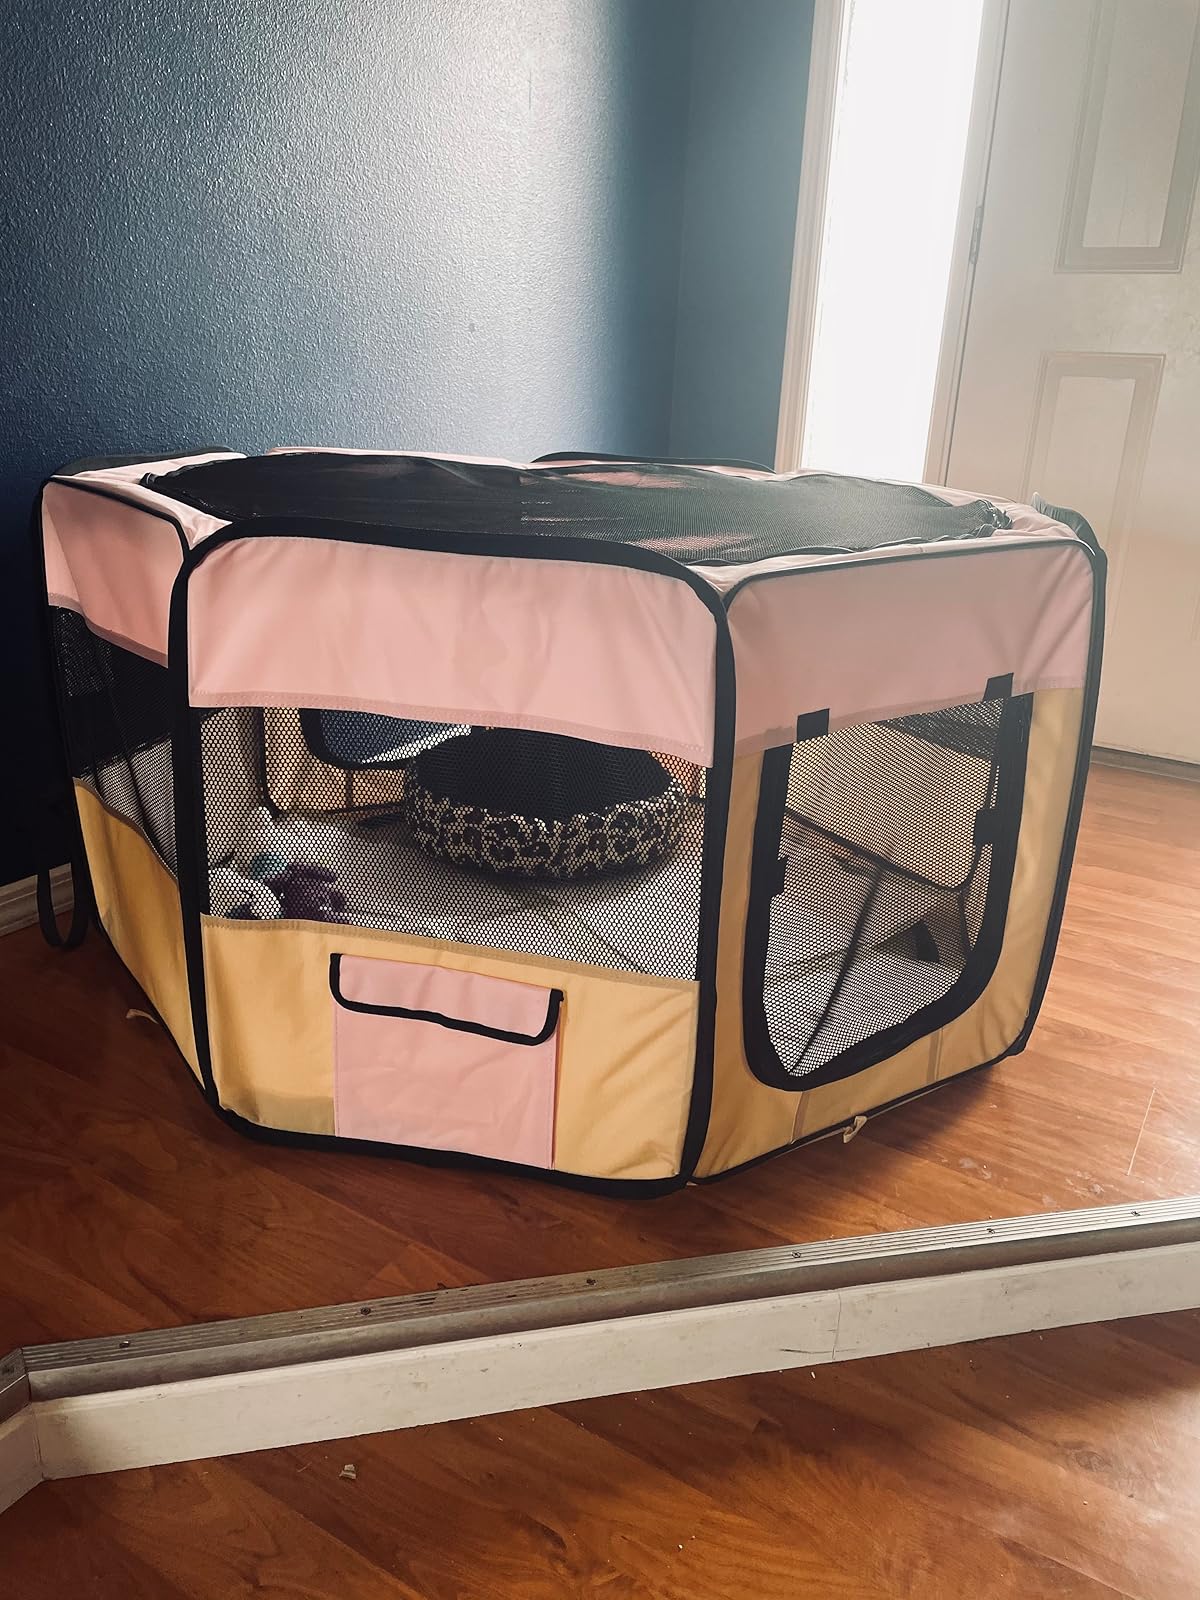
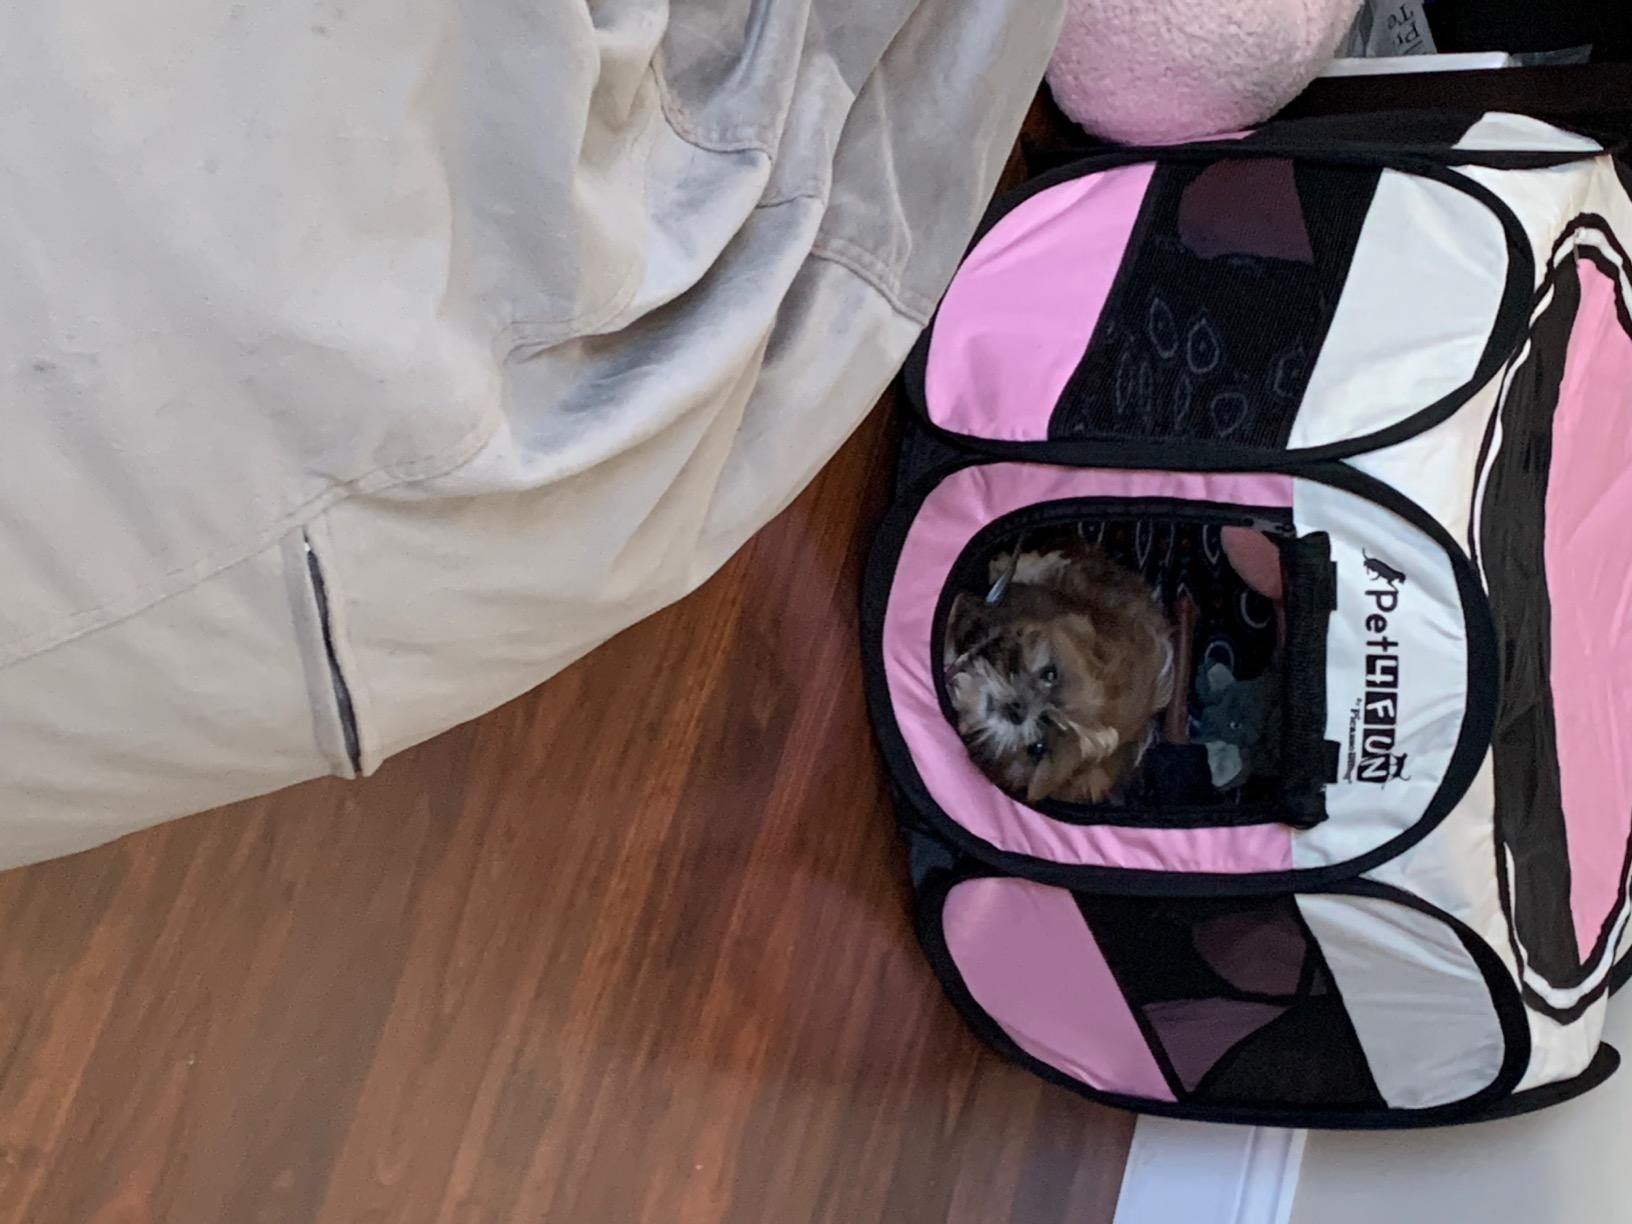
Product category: items_kennel
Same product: no